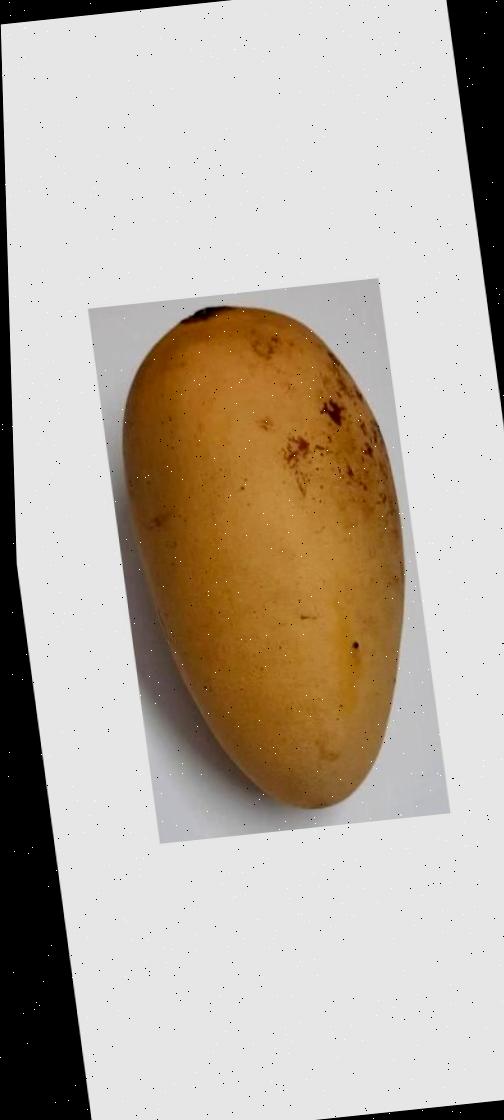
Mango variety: Katimon